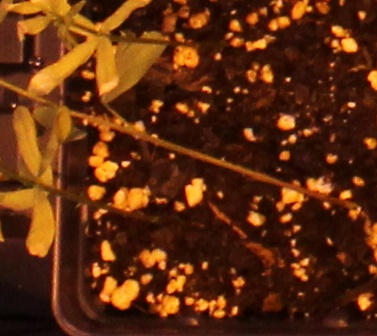
Label: Lentil